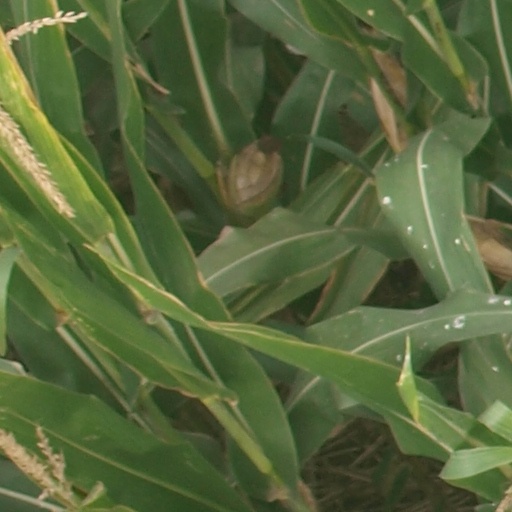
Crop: maize; corn